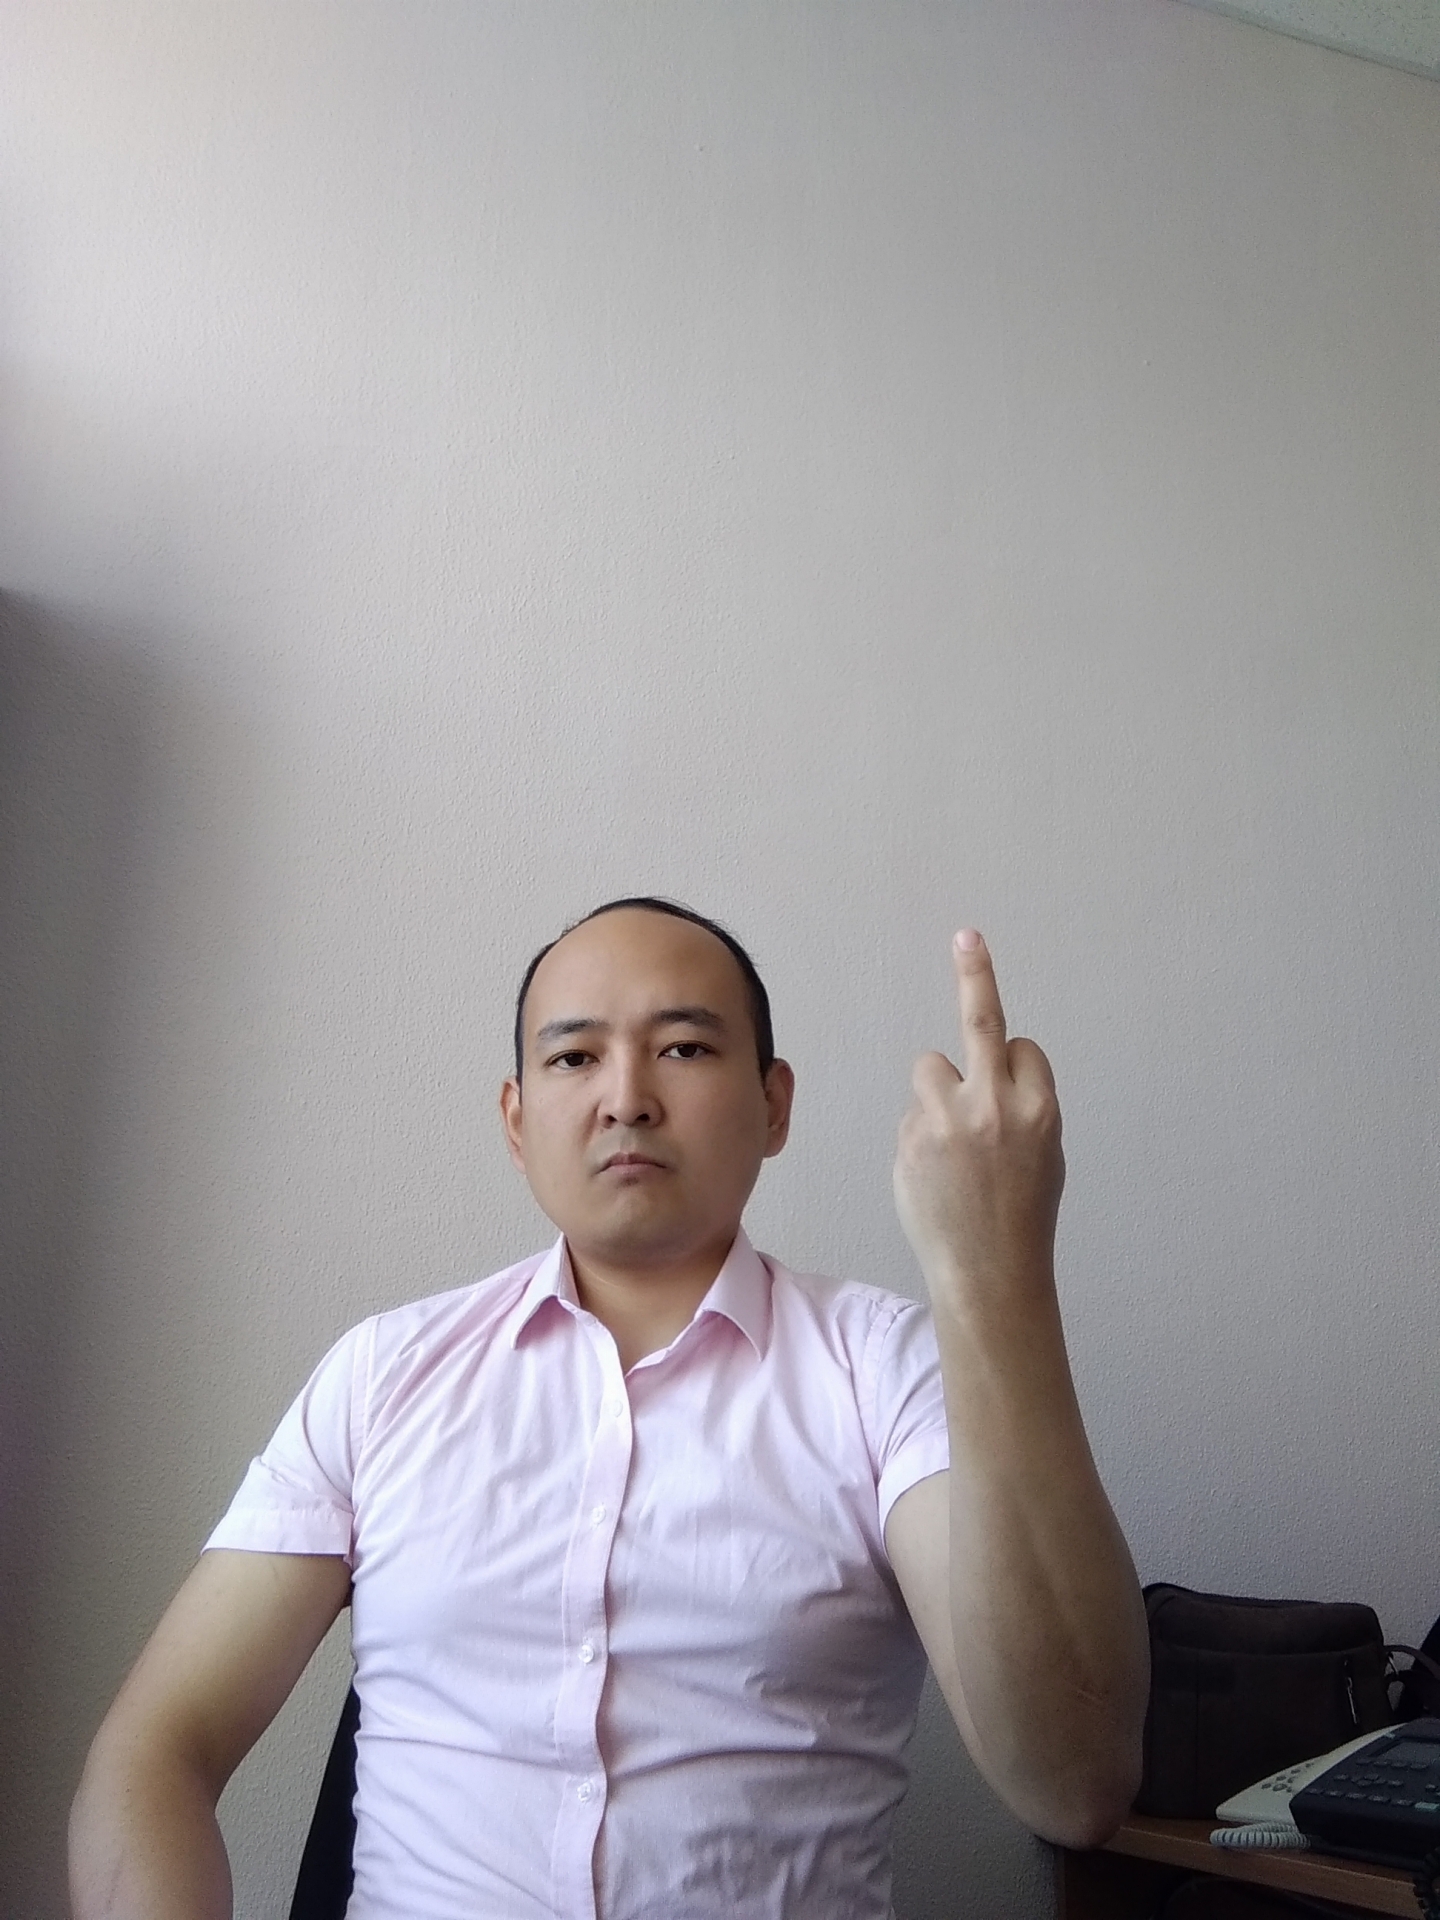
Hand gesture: middle_finger